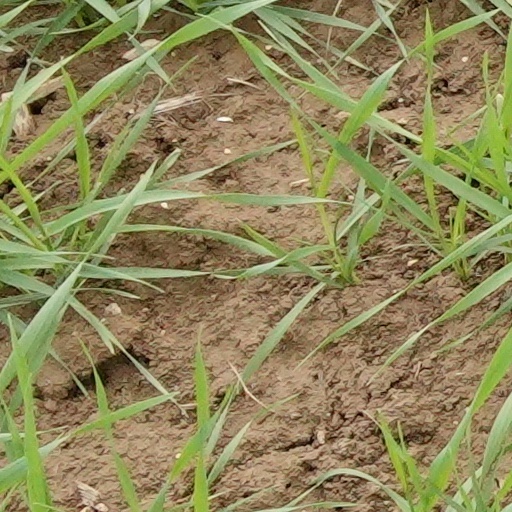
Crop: wheat